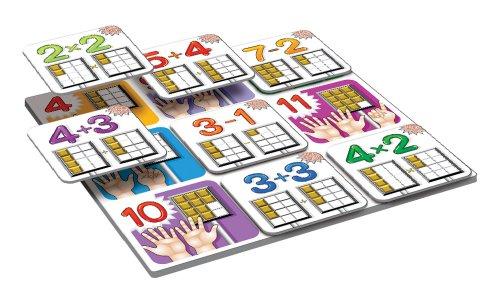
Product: Small World Toys Learning - Math Lotto Matching Game
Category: Toys & Games | Learning & Education | Counting & Math Toys
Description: Learn to add, subtract, and multiply with Math Lotto, a fun matching game from Small World Learning.
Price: $21.58
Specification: ProductDimensions:2.4x11x11inches|ItemWeight:2.4pounds|ShippingWeight:2.4pounds(Viewshippingratesandpolicies)|DomesticShipping:ItemcanbeshippedwithinU.S.|InternationalShipping:ThisitemcanbeshippedtoselectcountriesoutsideoftheU.S.LearnMore|ASIN:B0082AAURI|Itemmodelnumber:9725232|Manufacturerrecommendedage:5-10years